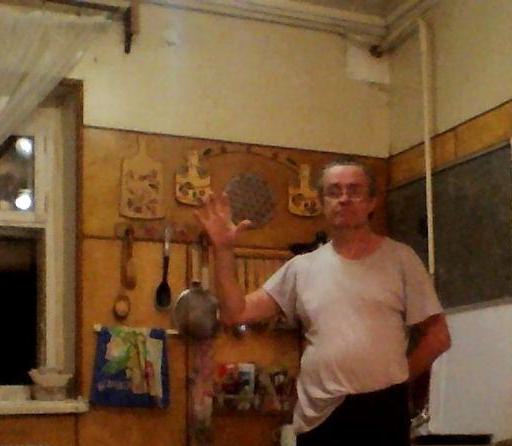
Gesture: palm